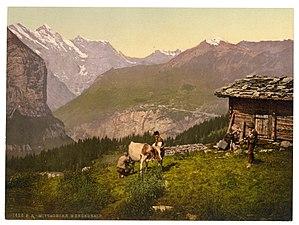
Le lait de vache est le lait produit par la vache dès la naissance de son veau pour le nourrir. Il est très utilisé en alimentation humaine transformé ou non.